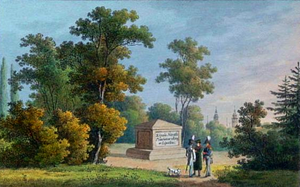
Joseph Antoine Poniatowski, né à Vienne le 7 mai 1763, mort à Leipzig le 19 octobre 1813, est un prince, militaire et homme d'État polonais du XIXᵉ siècle. Neveu du roi de Pologne Stanislas Auguste Poniatowski et prince du Saint-Empire romain germanique par sa naissance, il intègre l'armée autrichienne où il sert jusqu'au grade de colonel. Rejoignant la Pologne en 1789, il prend le commandement des troupes polonaises en Ukraine lors de la guerre russo-polonaise de 1792. En 1794, il rejoint l'insurrection de Kościuszko puis, après l'échec de cette révolte, devient gouverneur de Varsovie.